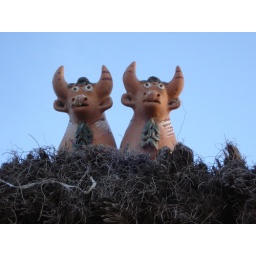
People put two clay cows on their roofs for luck. Bizarrely they're often accompanied by a bike tyre!